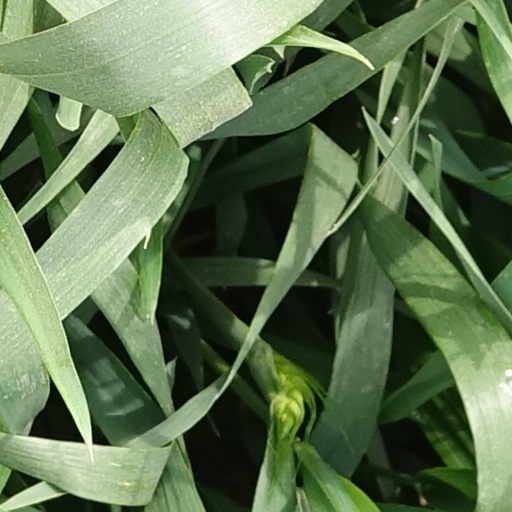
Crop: wheat